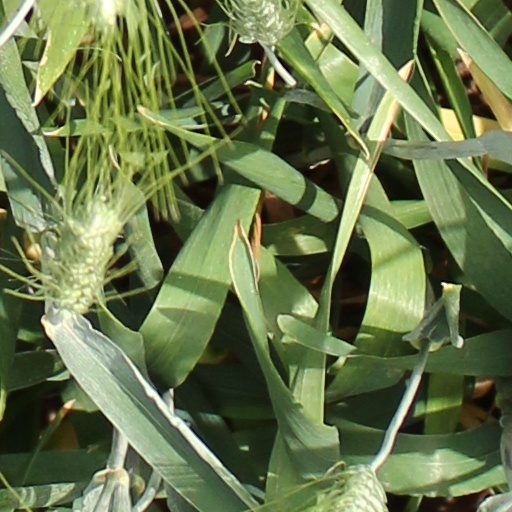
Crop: wheat